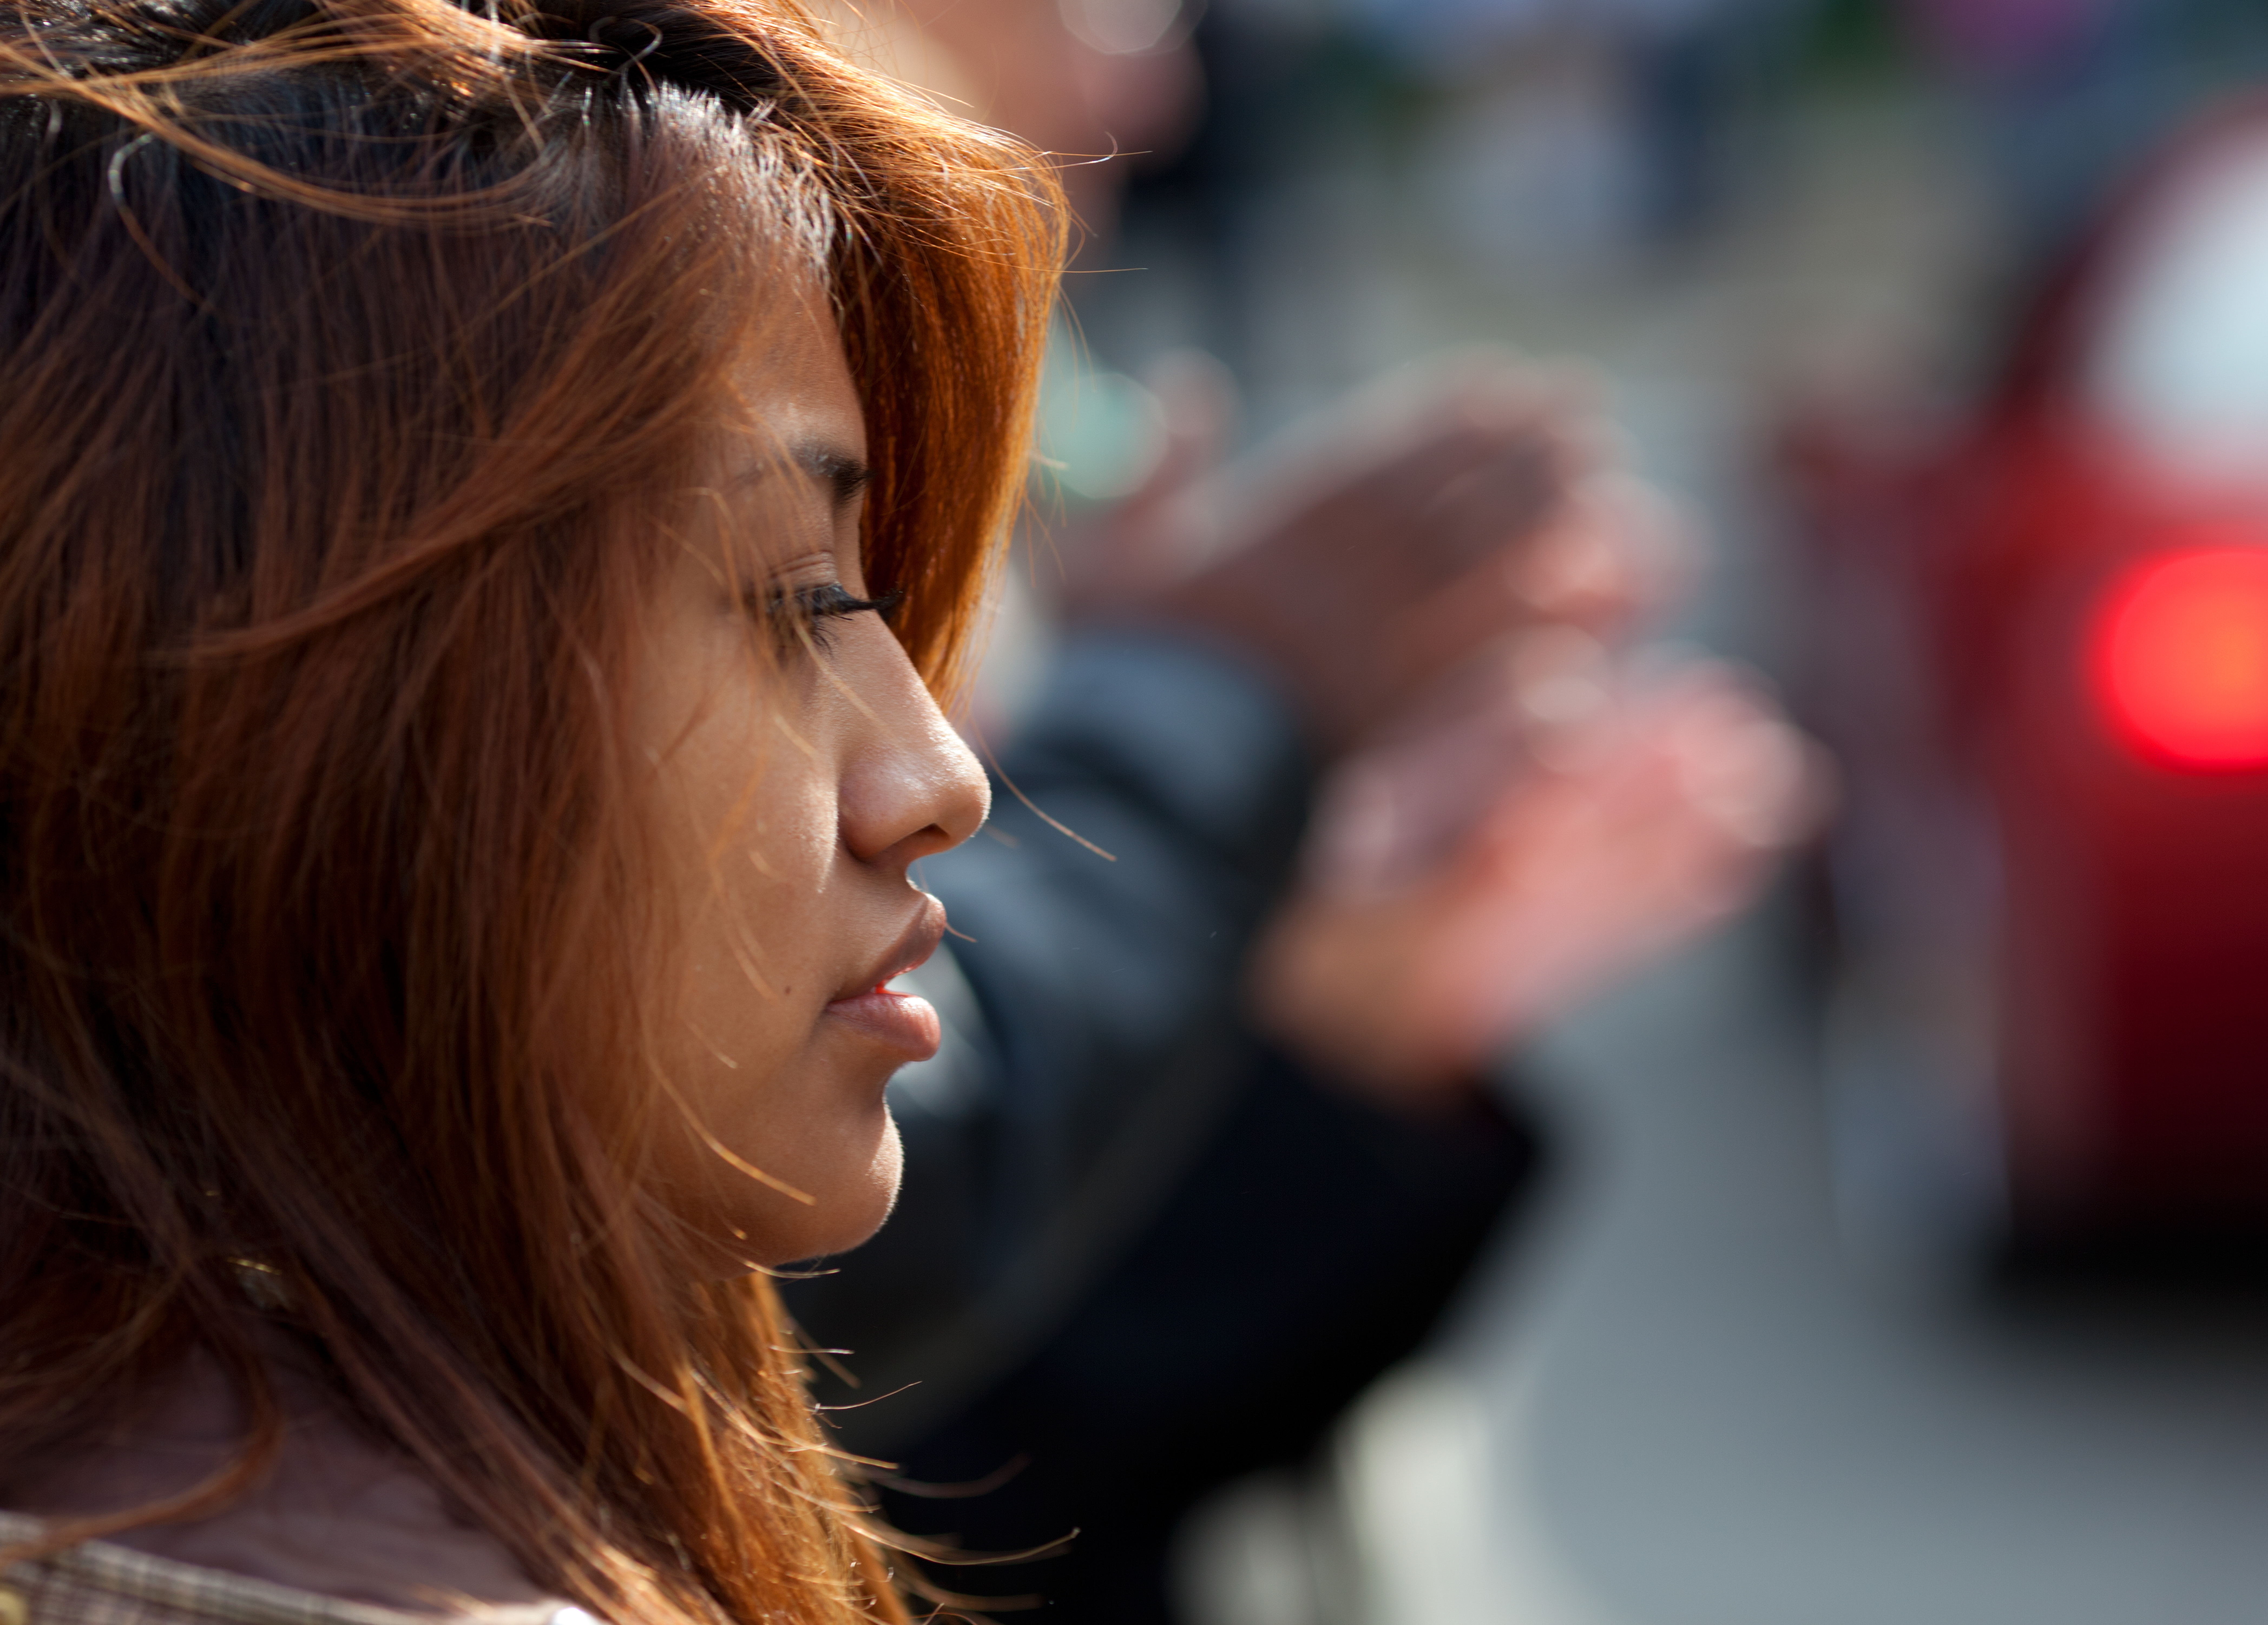
hand, person, bokeh, girl, woman, profile, portrait, red, color, child, lady, facial expression, smile, close up, face, nose, fun, eye, glasses, head, skin, lips, beauty, organ, emotion, interaction, sense